Feud (video game)

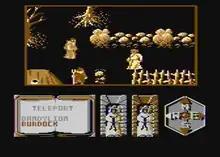
Learic (in white robe) and Leanoric finally meet (Atari 8-bit screenshot)

In "Feud", the players control Learic who has to fight against his evil brother Leanoric. To achieve the objective, the player must collect many herbs scattered across the map and mix them in a cauldron to make offensive and defensive spells. The spells vary from fireballs and lightning to invisibility and even turning peaceful villagers into zombies. A compass indicates Leanoric's location. Several of the herbs are found in a garden, tended by a gardener. The gardener, though slow-moving, is also able to inflict damage on Learic.